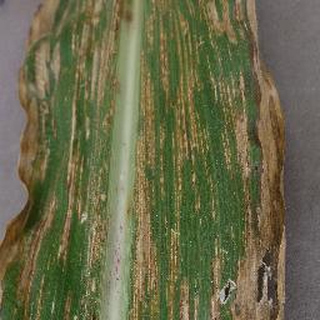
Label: corn_cercospora_leaf_spot